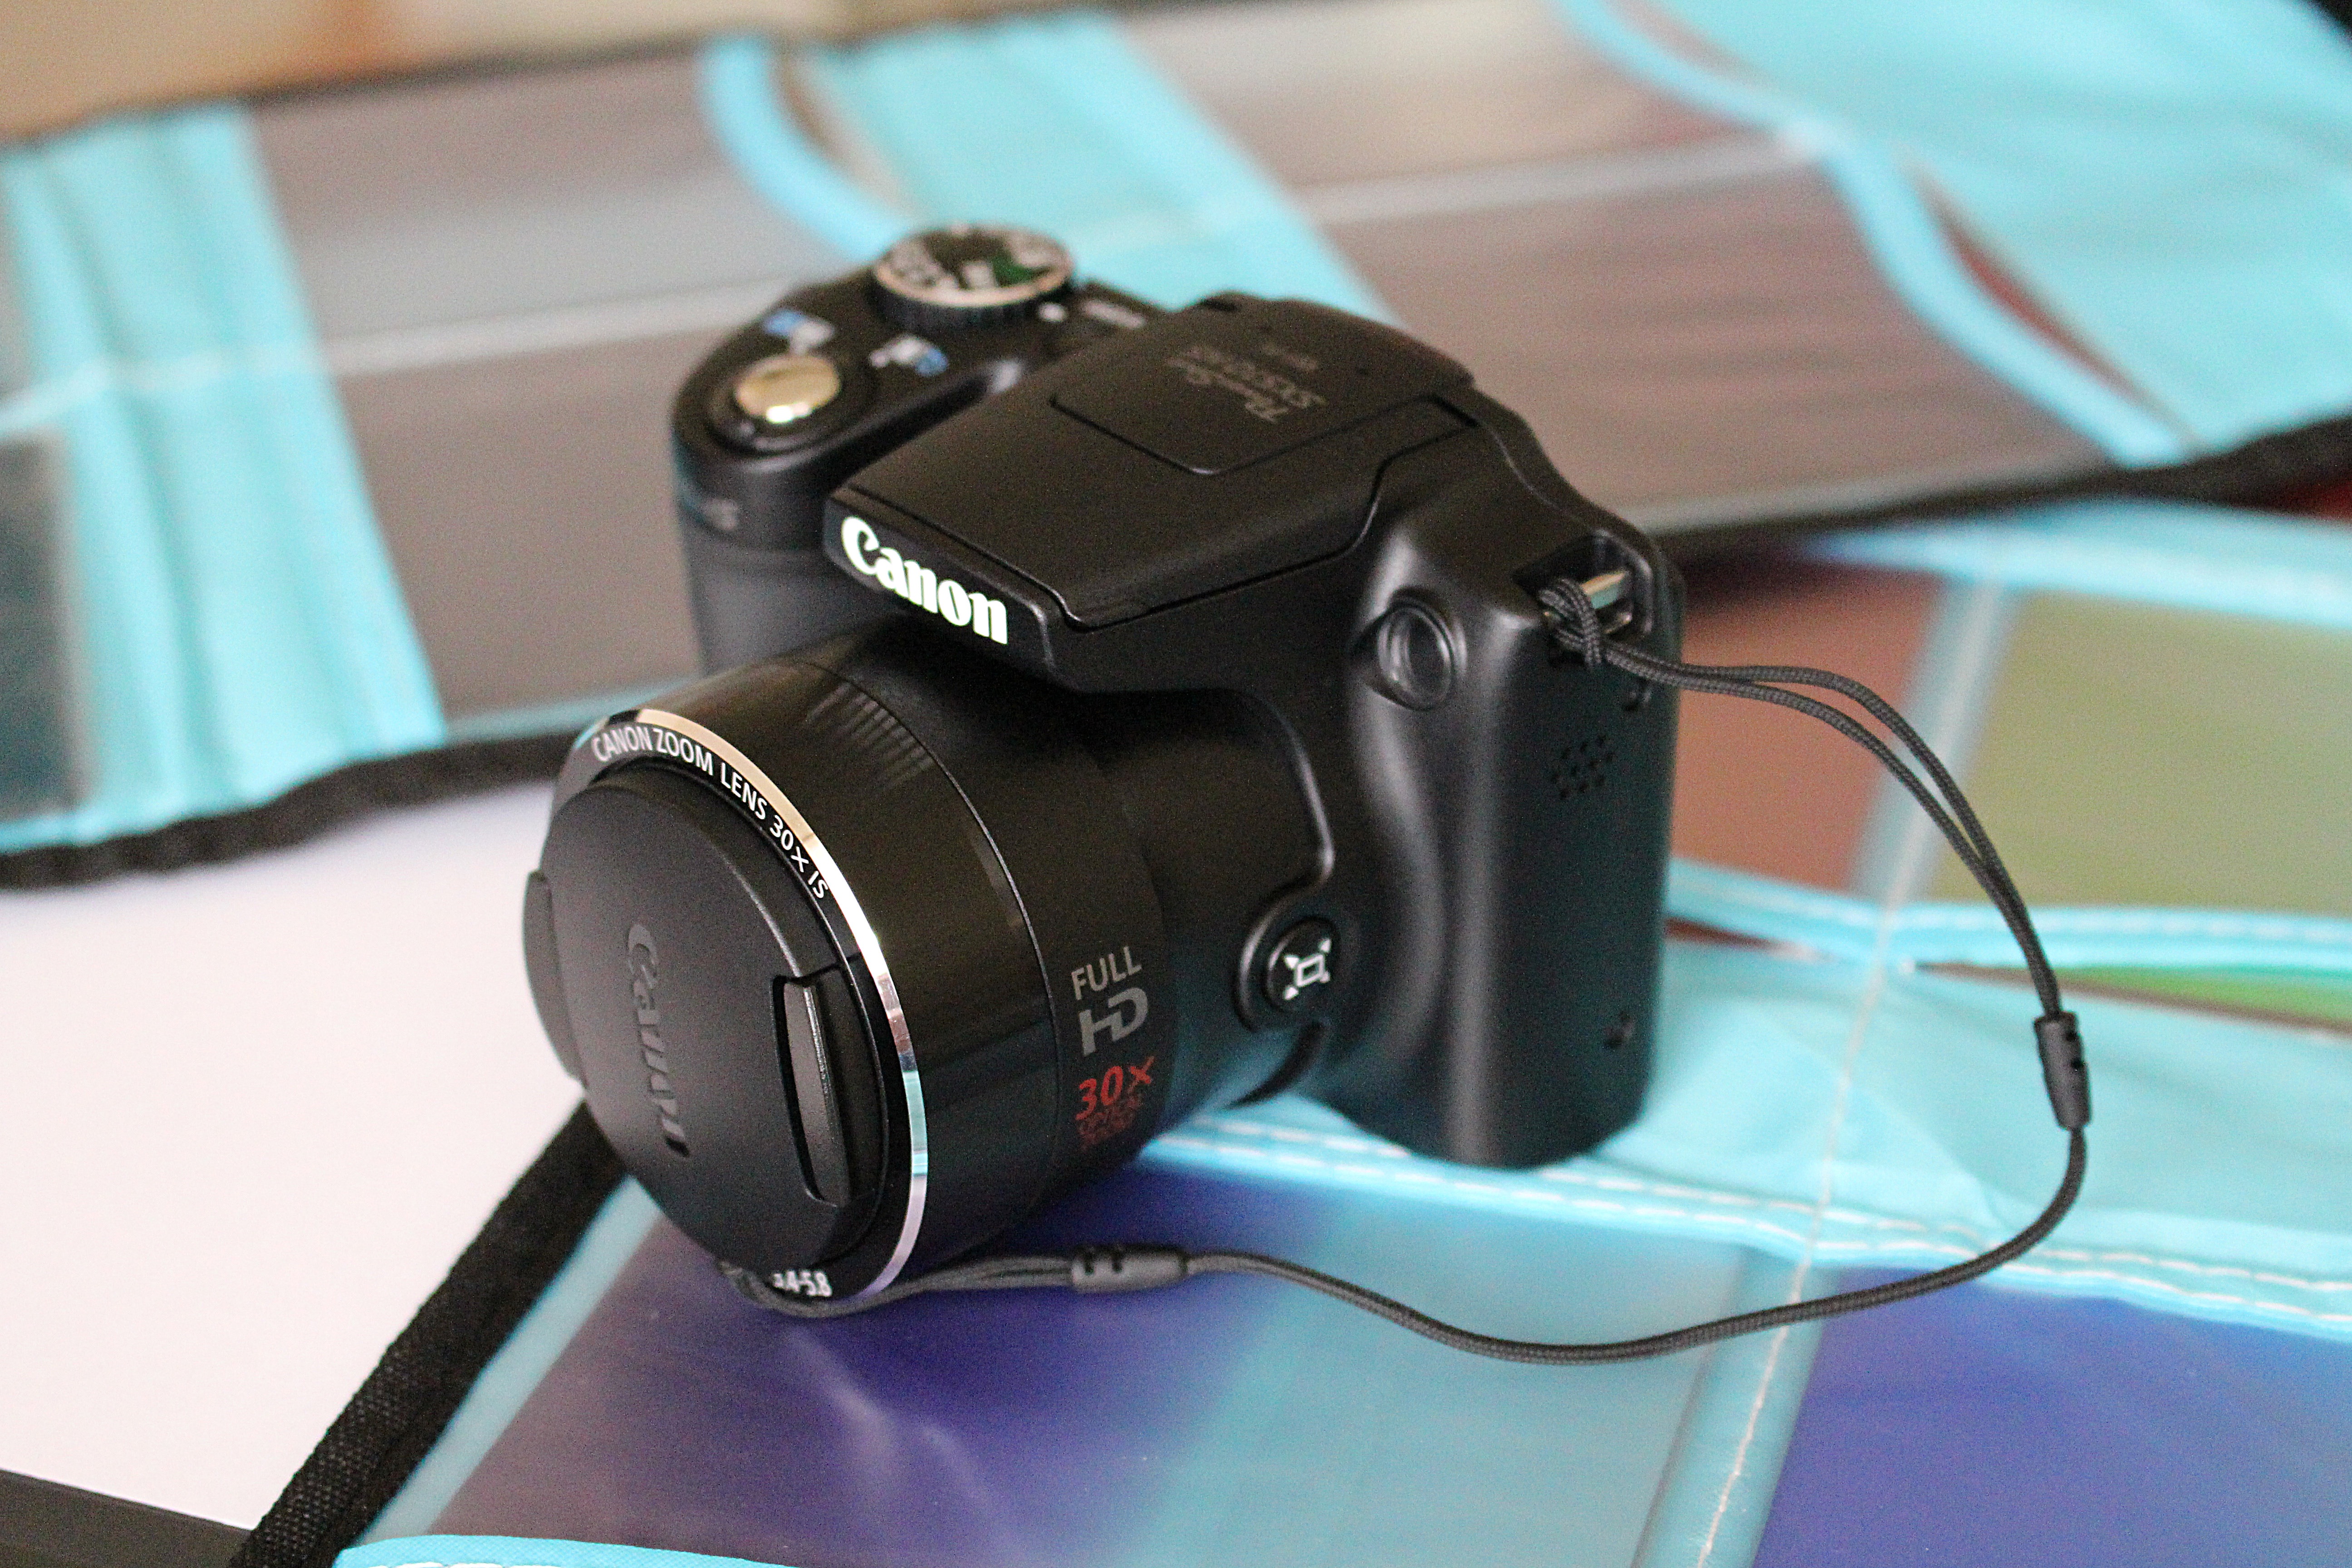
camera, photography, lens, product, reflex camera, digital camera, photograph, camera lens, photo accessories, digital slr, single lens reflex camera, cameras optics, color graduated filters